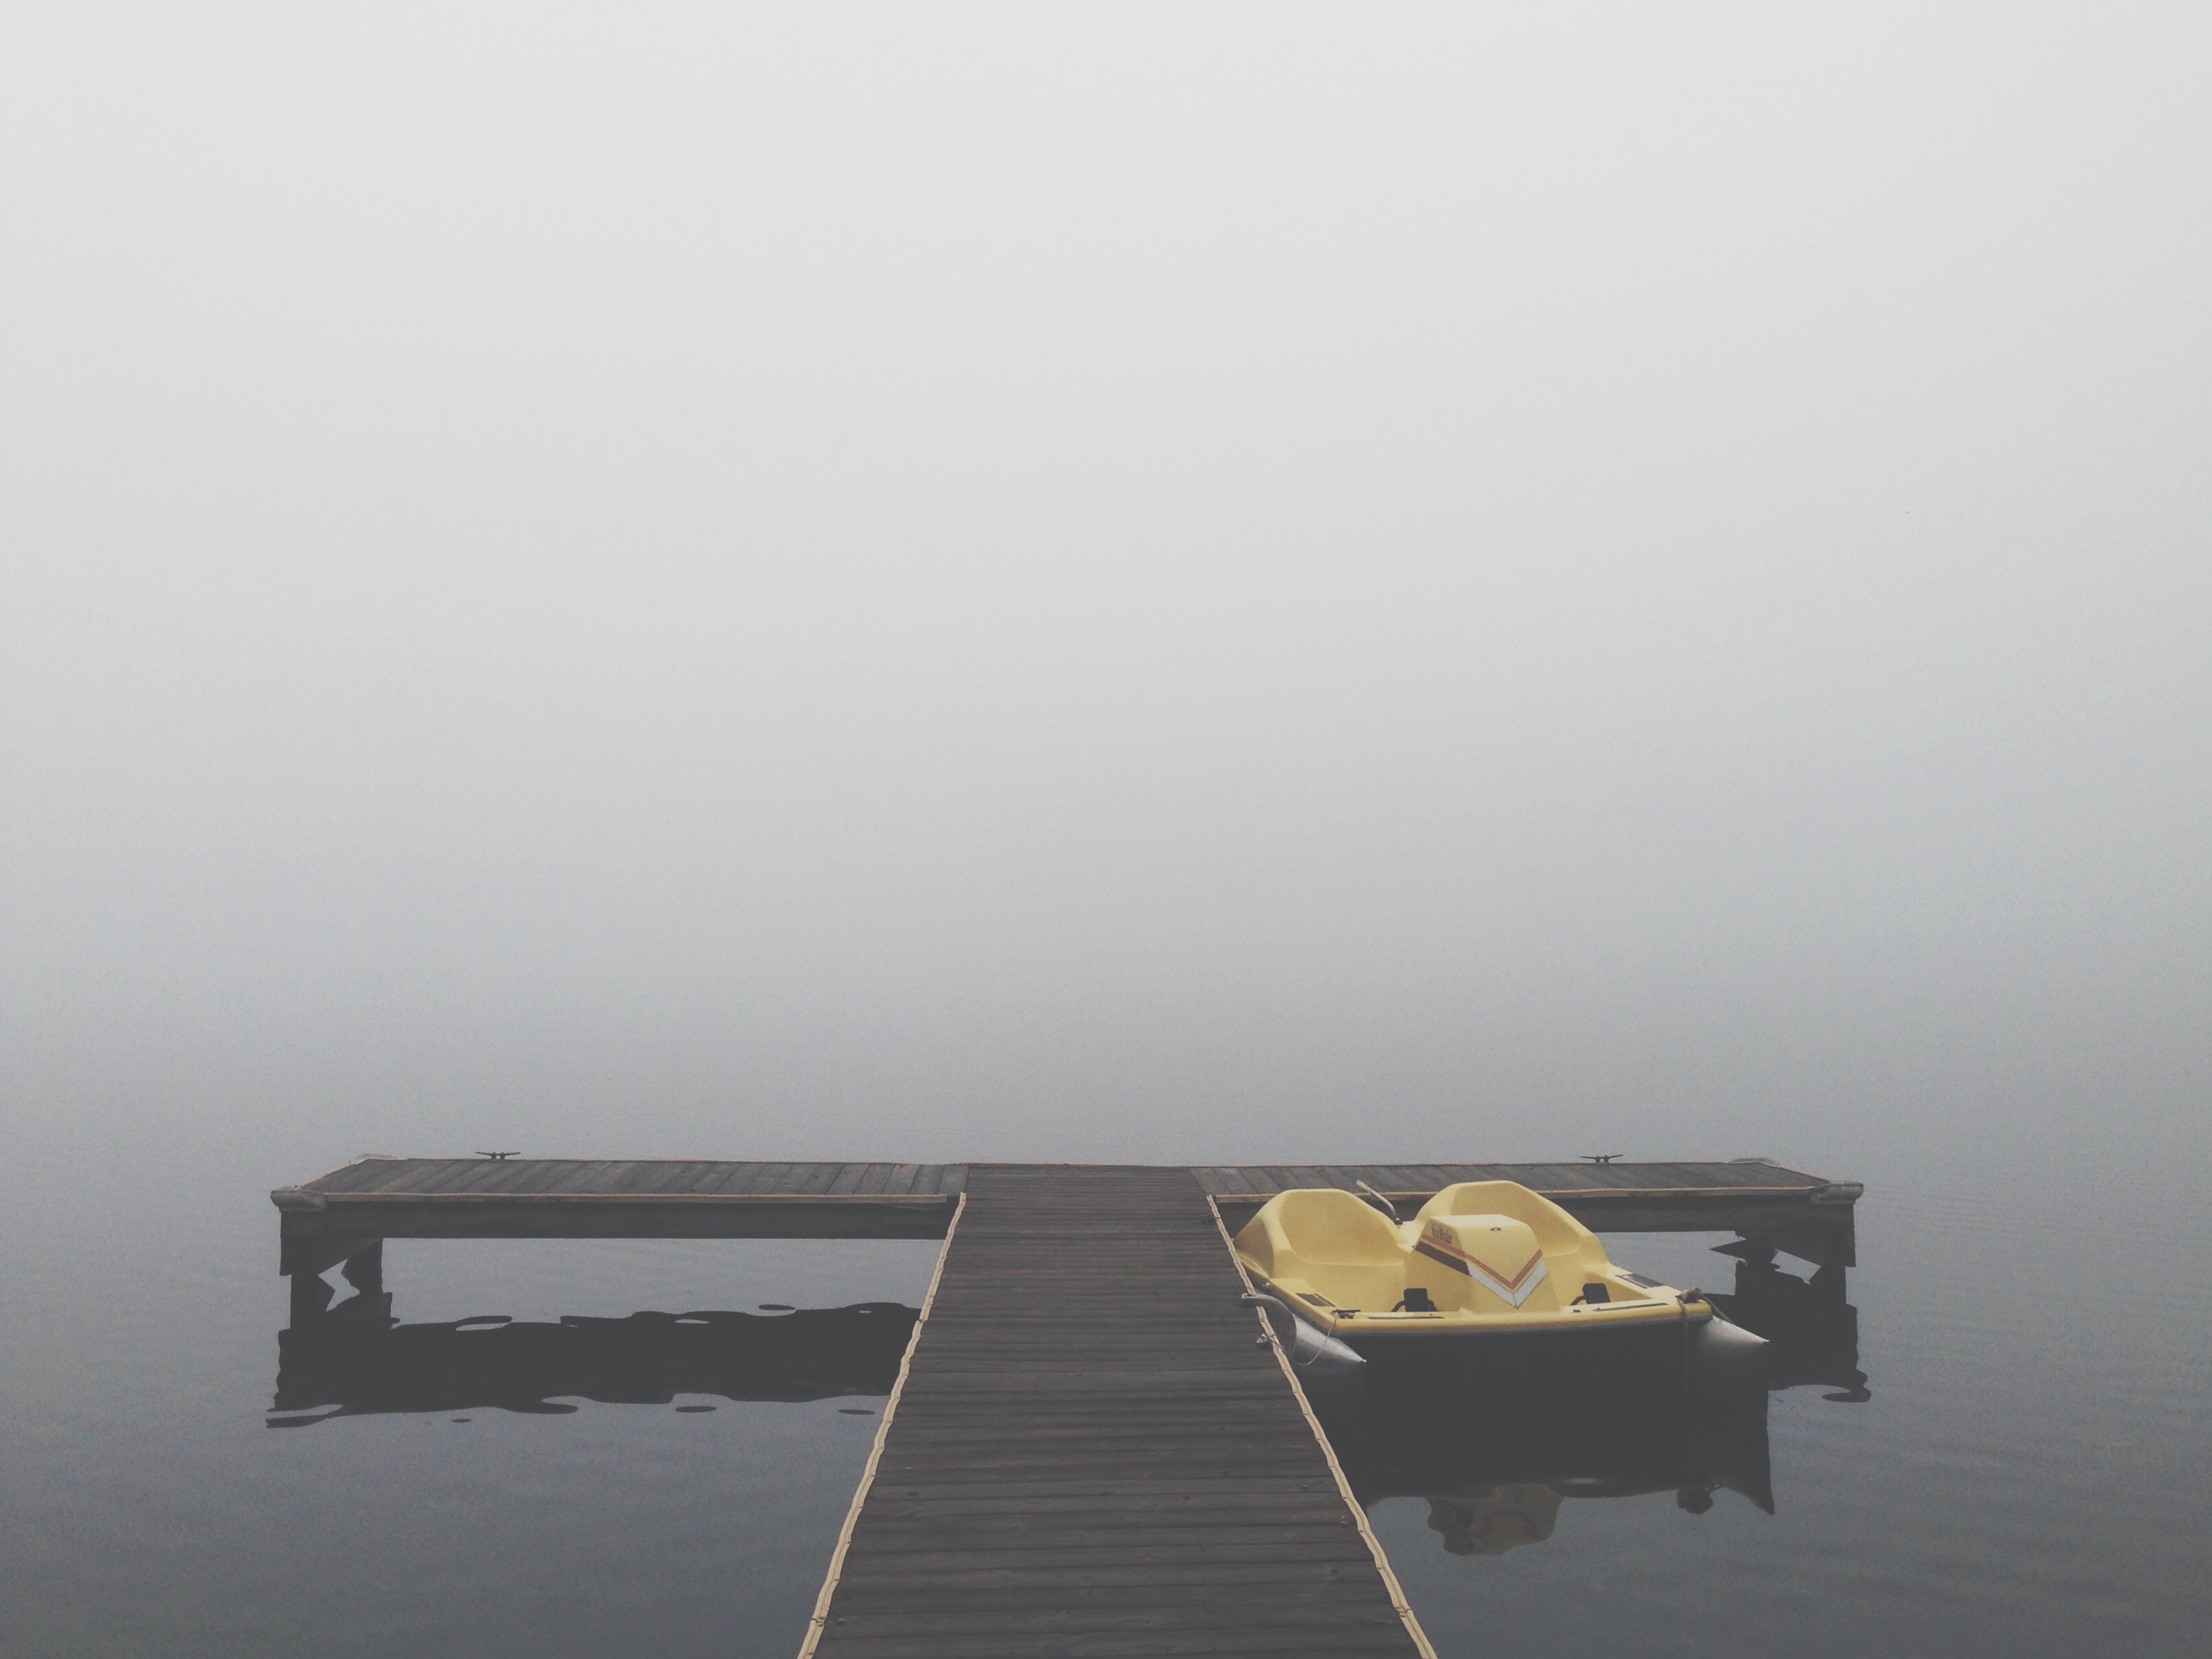
sea, water, horizon, dock, fog, mist, morning, lake, foggy, weather, haze, paddle boat, atmospheric phenomenon